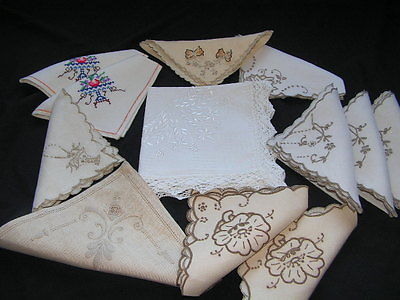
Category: table